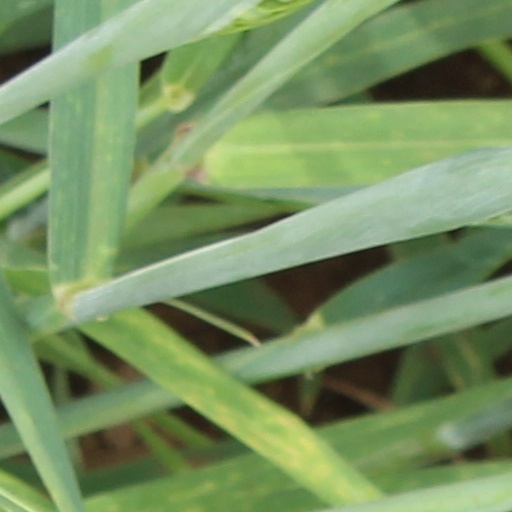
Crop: wheat